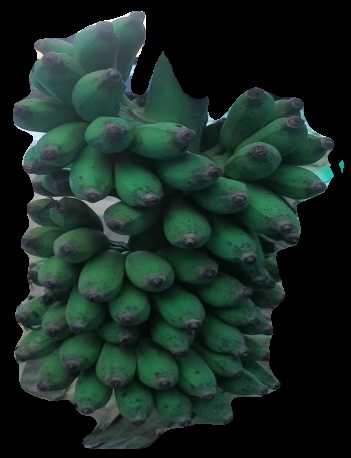
Variety: elakki-bale
Grade: grade3